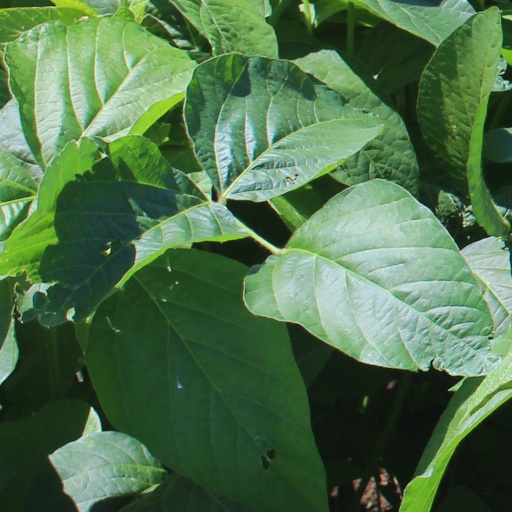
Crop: soybean